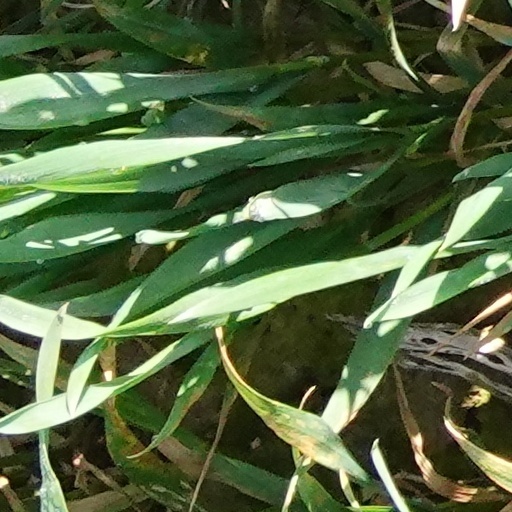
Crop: wheat